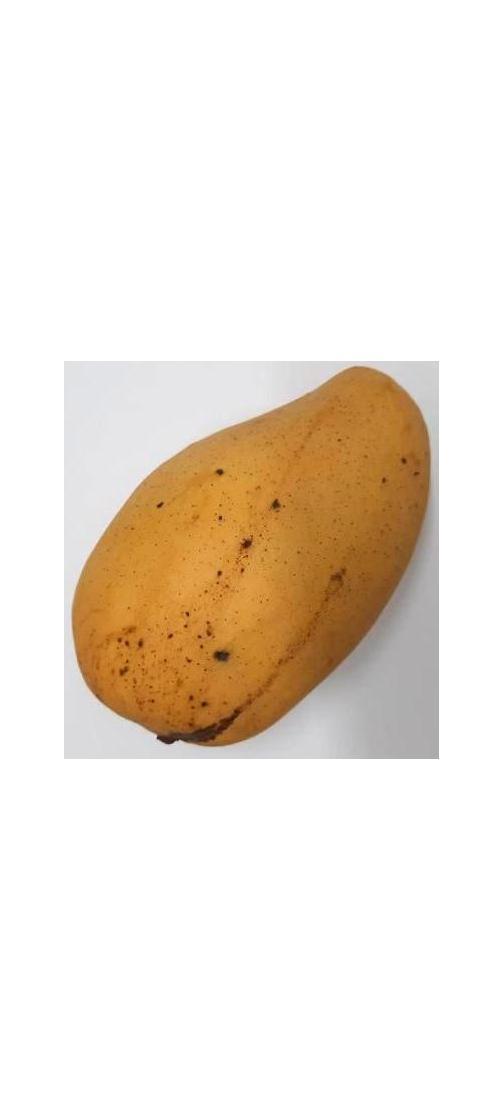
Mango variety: Katimon